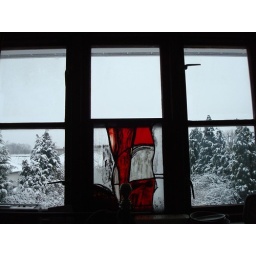
Beautiful stained glass window made by my Mum approx 10 years ago.